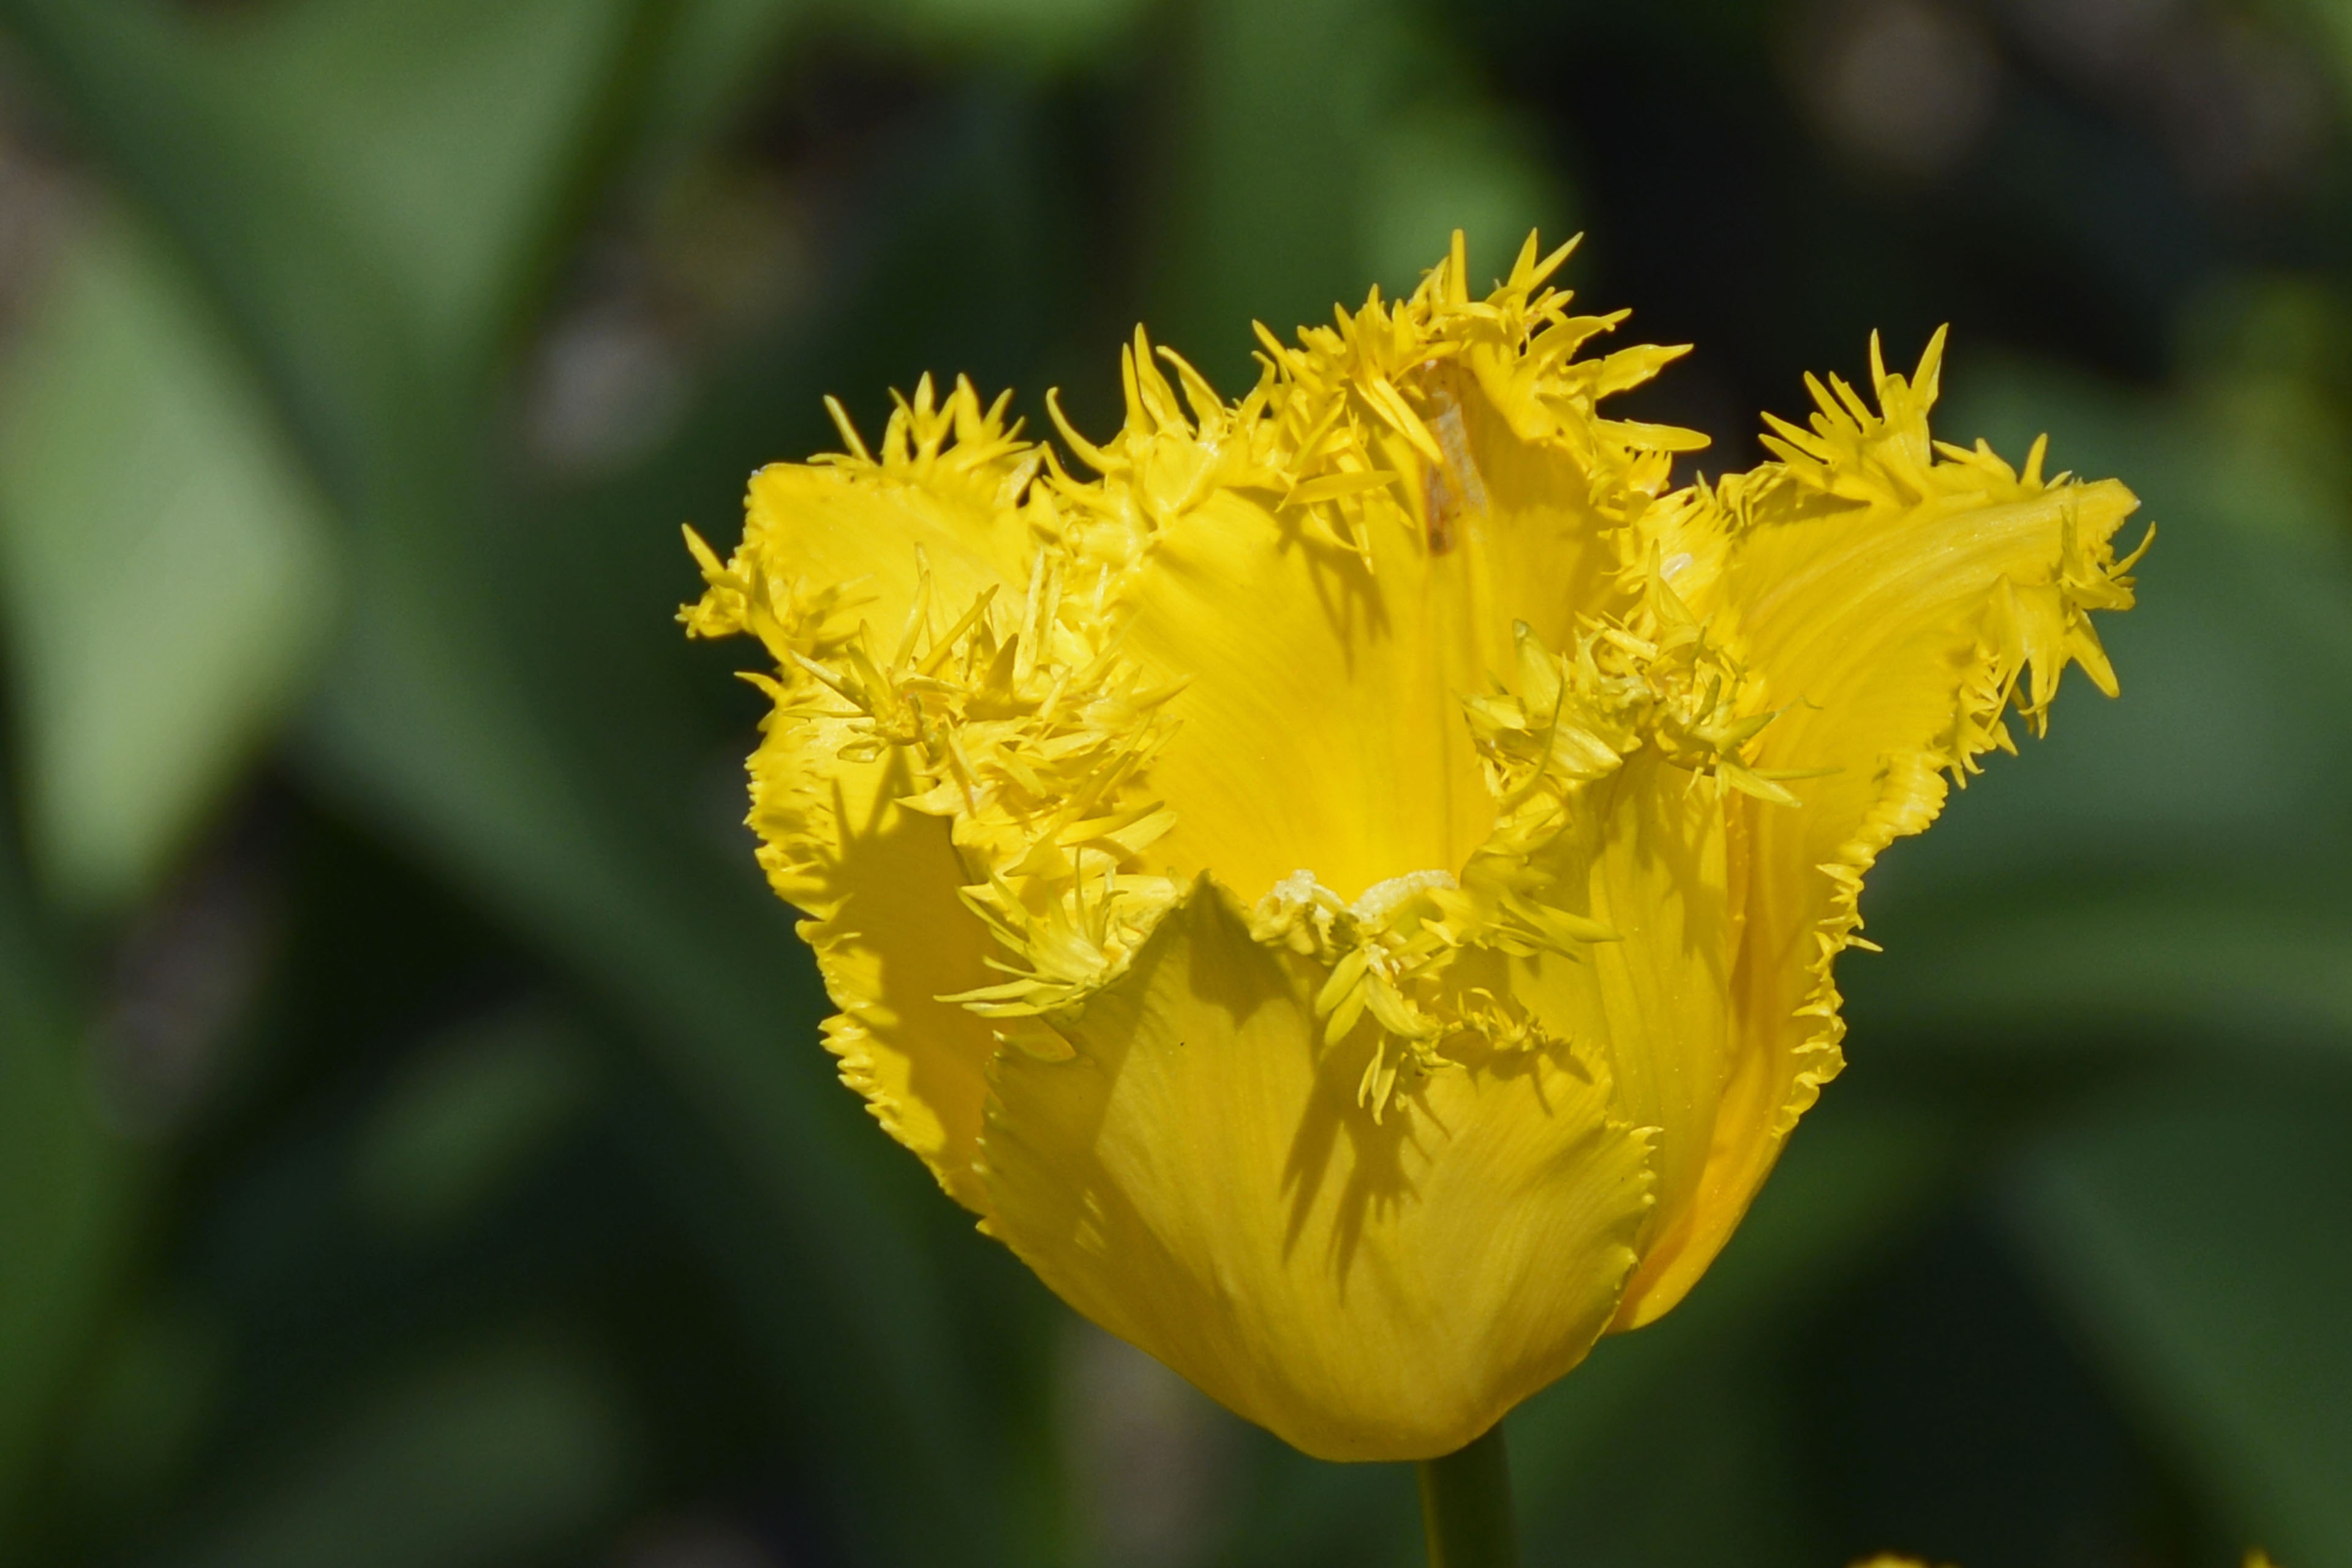
nature, blossom, open, light, plant, flower, petal, bloom, tulip, spring, botany, yellow, garden, close, flora, wildflower, flowers, botanical garden, frisch, macro photography, blossomed, harbinger of spring, tulpenbluete, flowering plant, tulip cup, fringed flower, plant stem, land plant